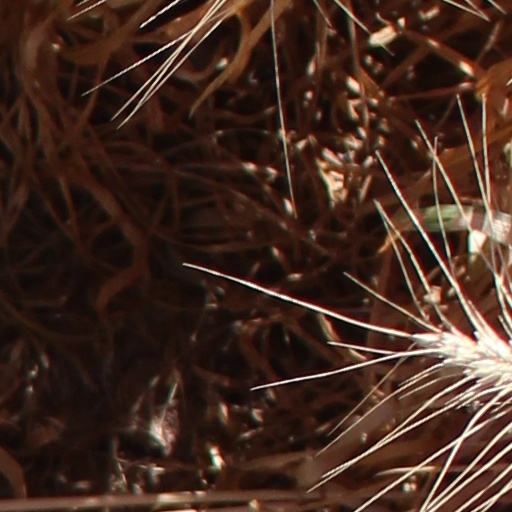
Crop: wheat